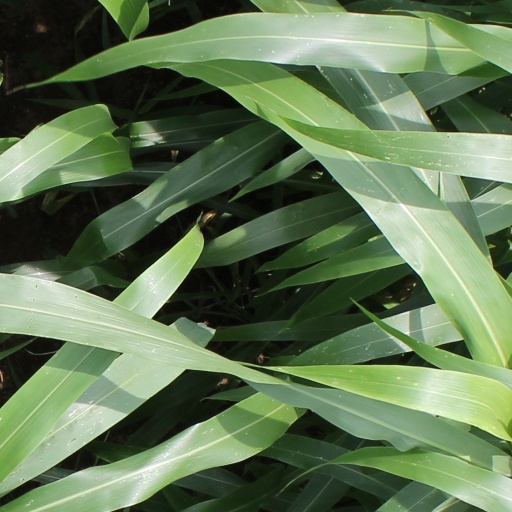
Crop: sorghum